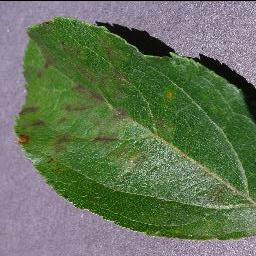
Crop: apple
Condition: scab